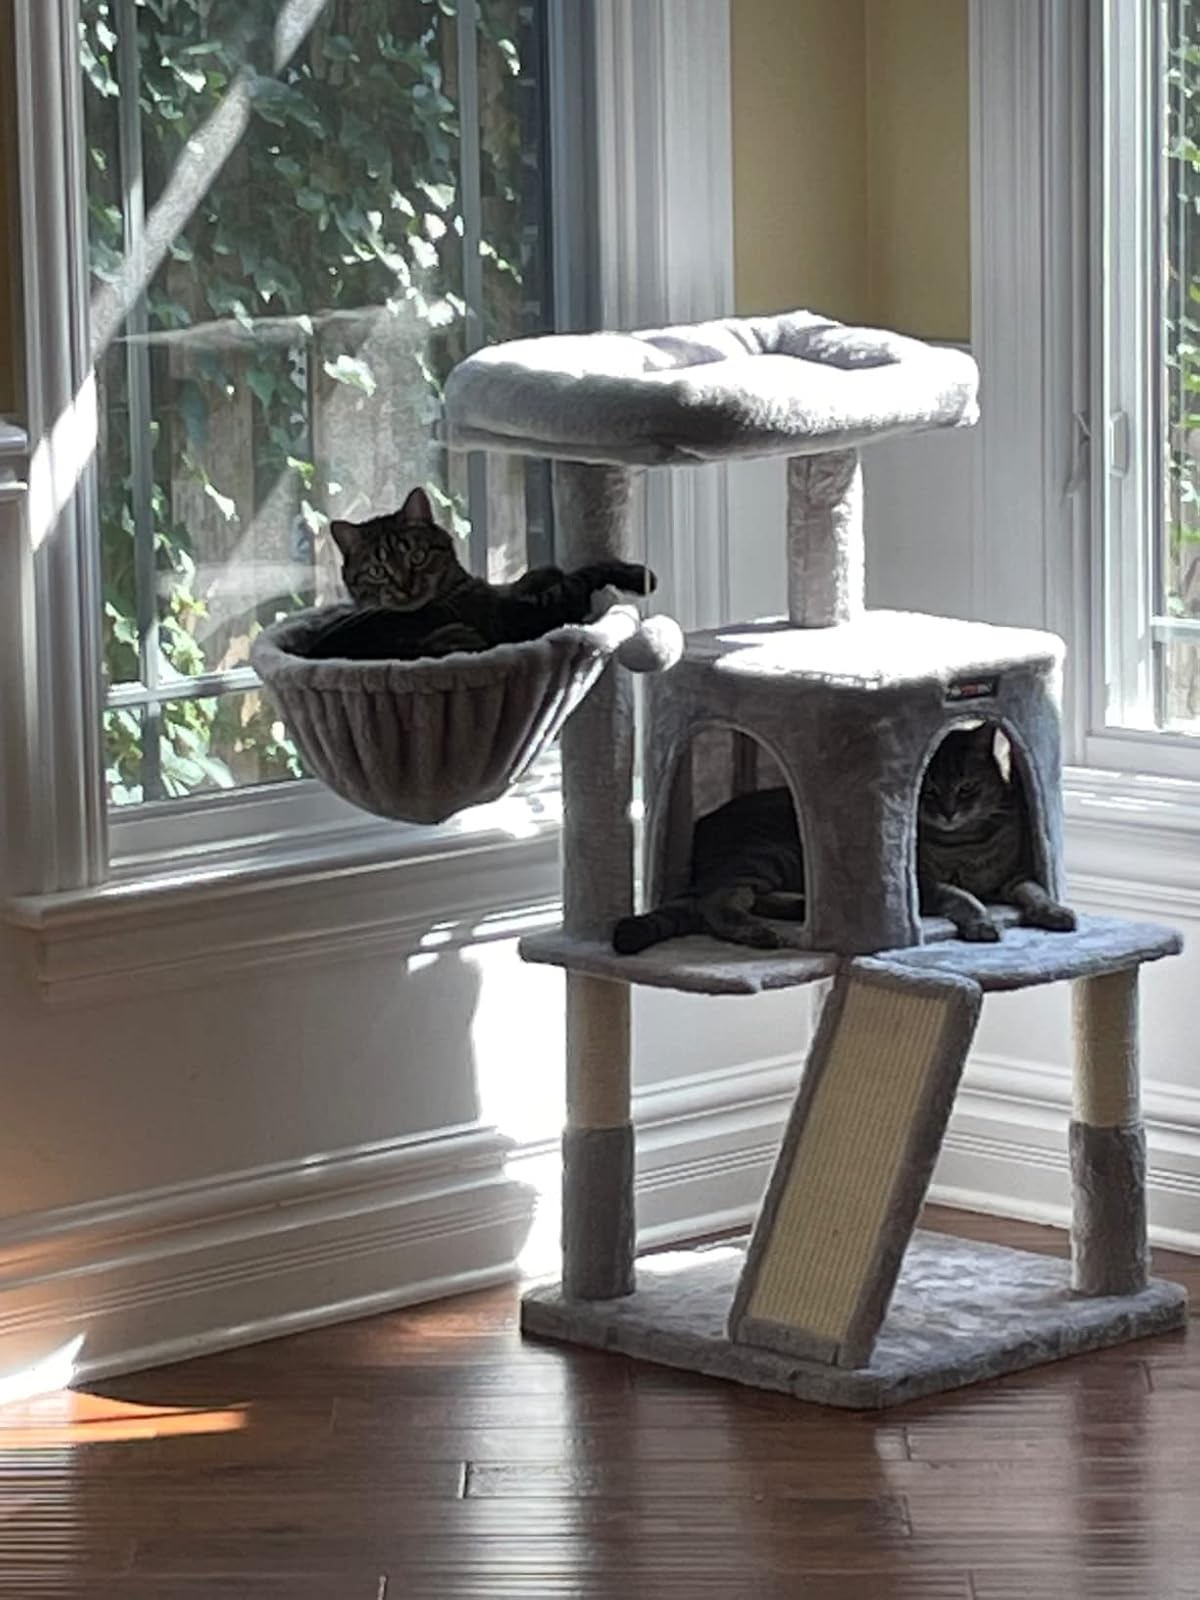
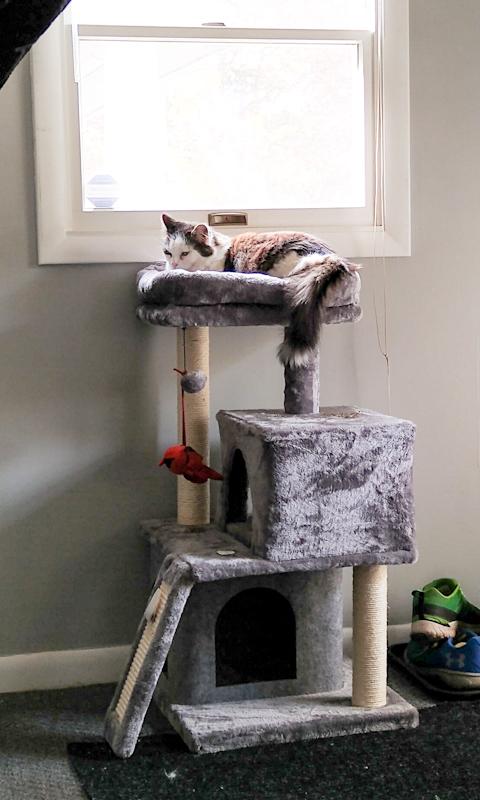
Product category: items_cat tree
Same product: no